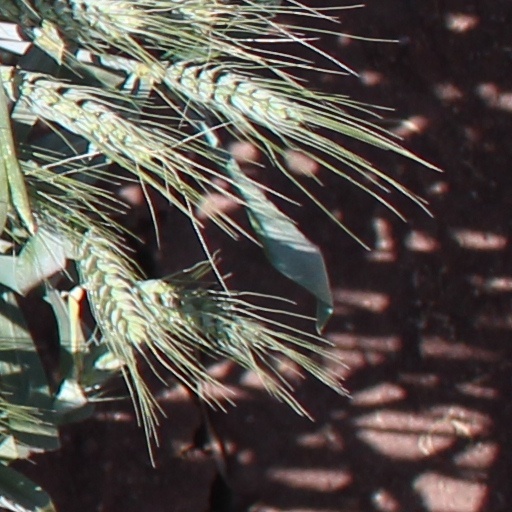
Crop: wheat